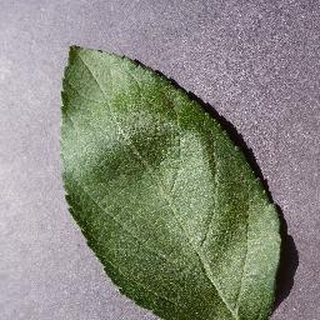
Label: healthy_apple